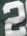
Number: 2